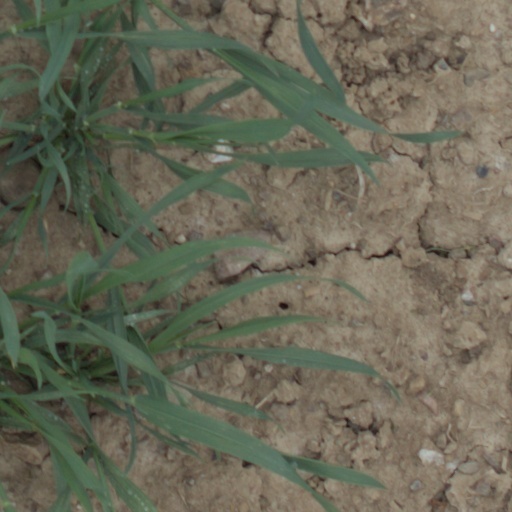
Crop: wheat